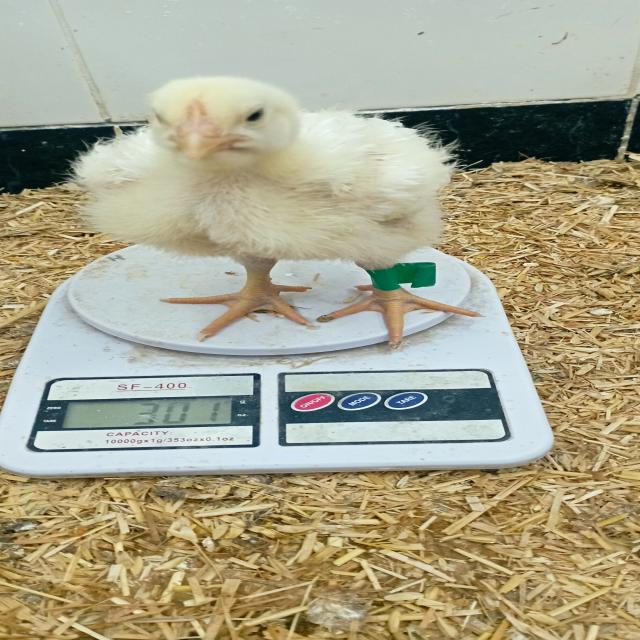
Weight: 301 g